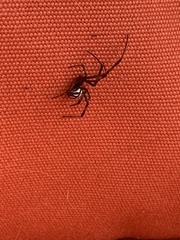
Species: Lactrodectus_hesperus